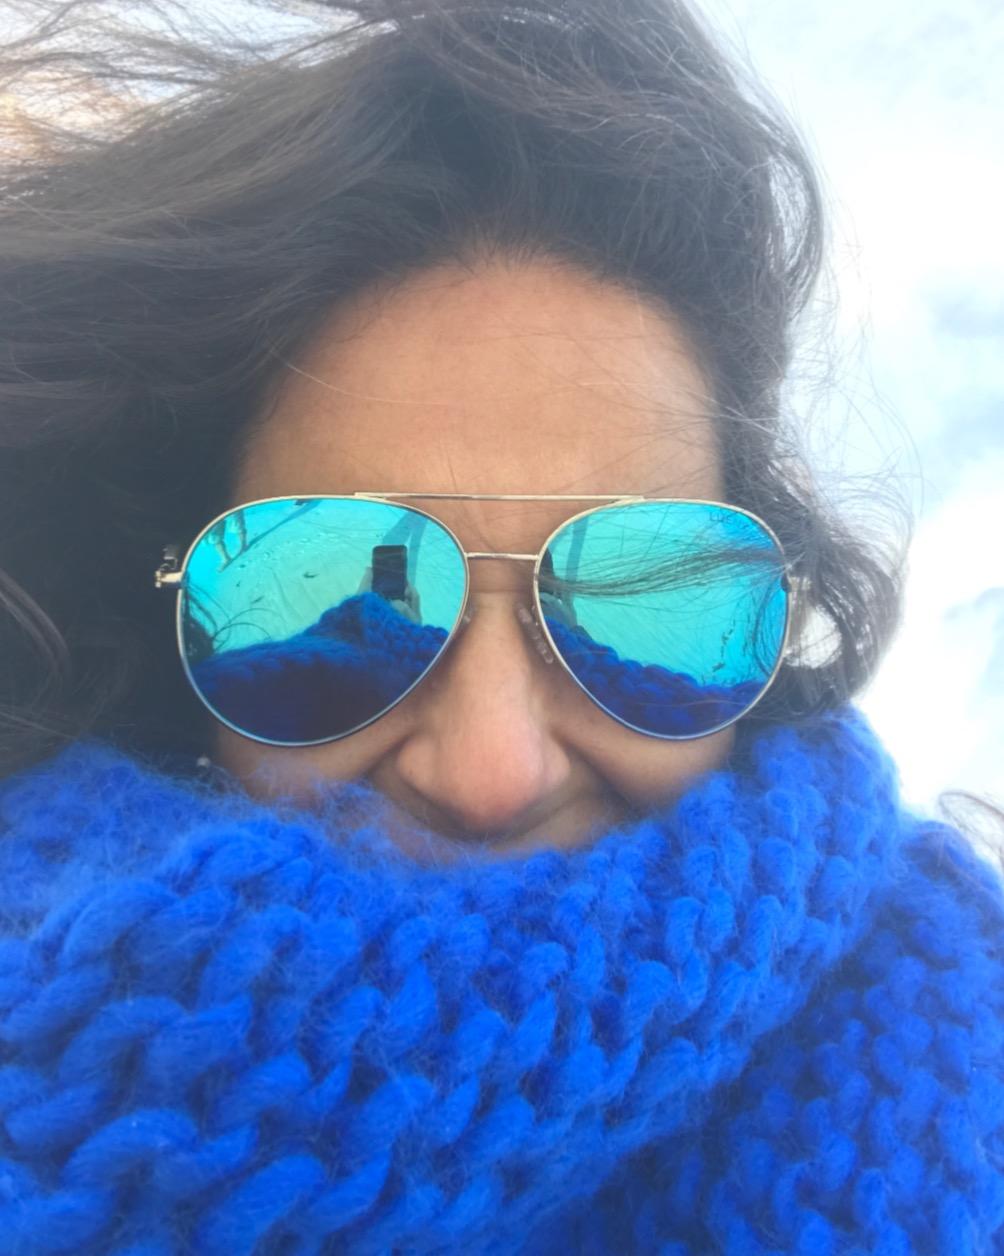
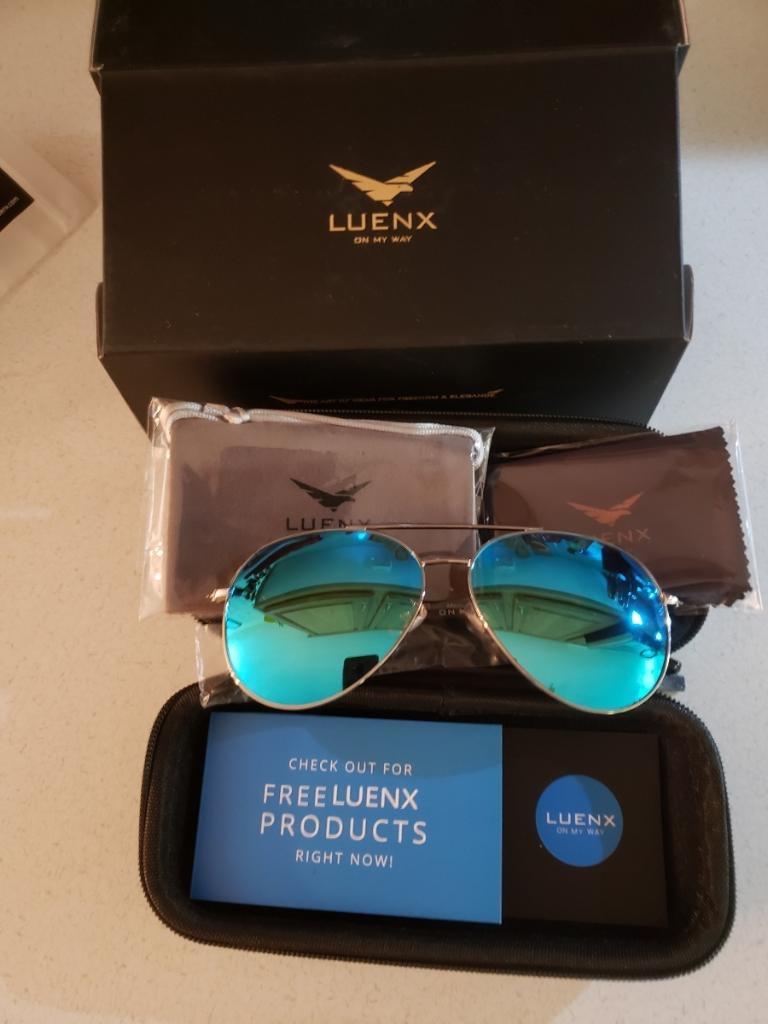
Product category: accessories_sunglasses
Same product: yes